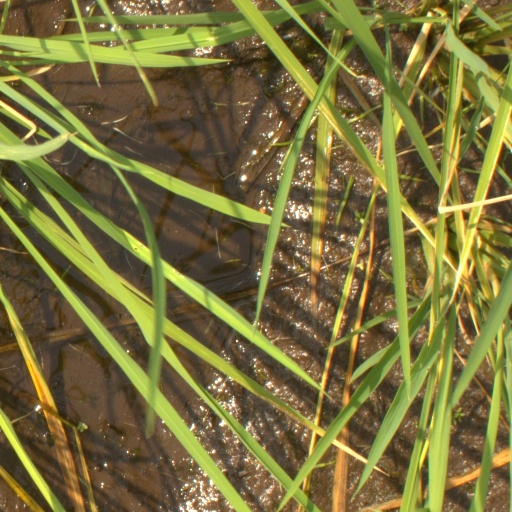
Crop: rice